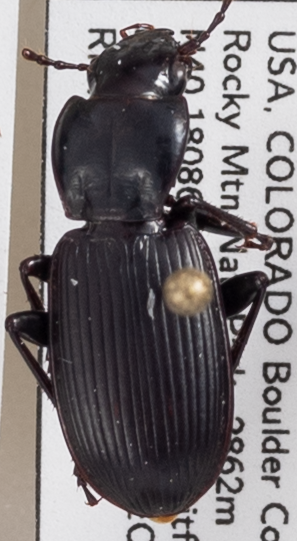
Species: Pterostichus protractus
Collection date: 2022-08-16
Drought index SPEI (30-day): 0.39
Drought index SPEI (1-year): -1.348
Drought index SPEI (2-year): -0.944